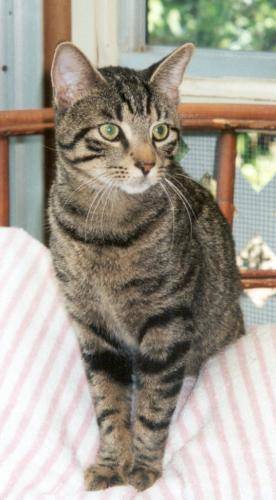
Label: cat